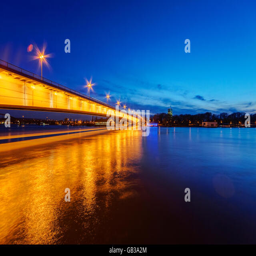
panorama view on bridge over the river , who connecting parts of the town at night